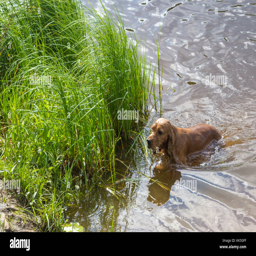
the dog breed swimming in a pond in the summer